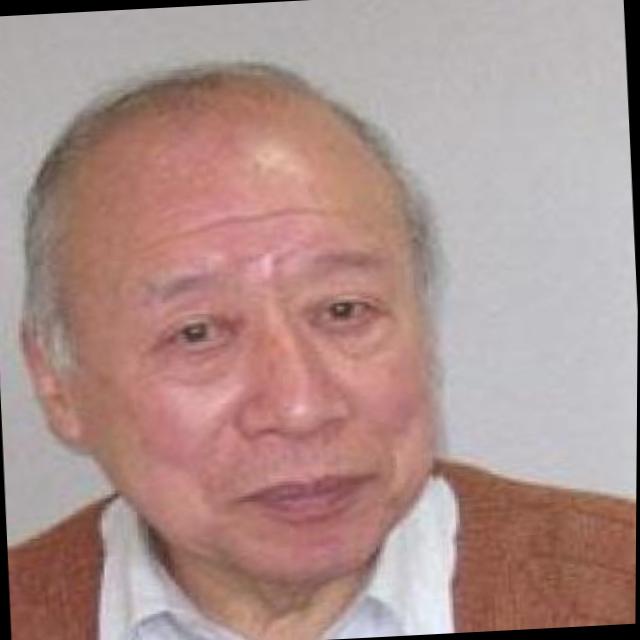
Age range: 65+